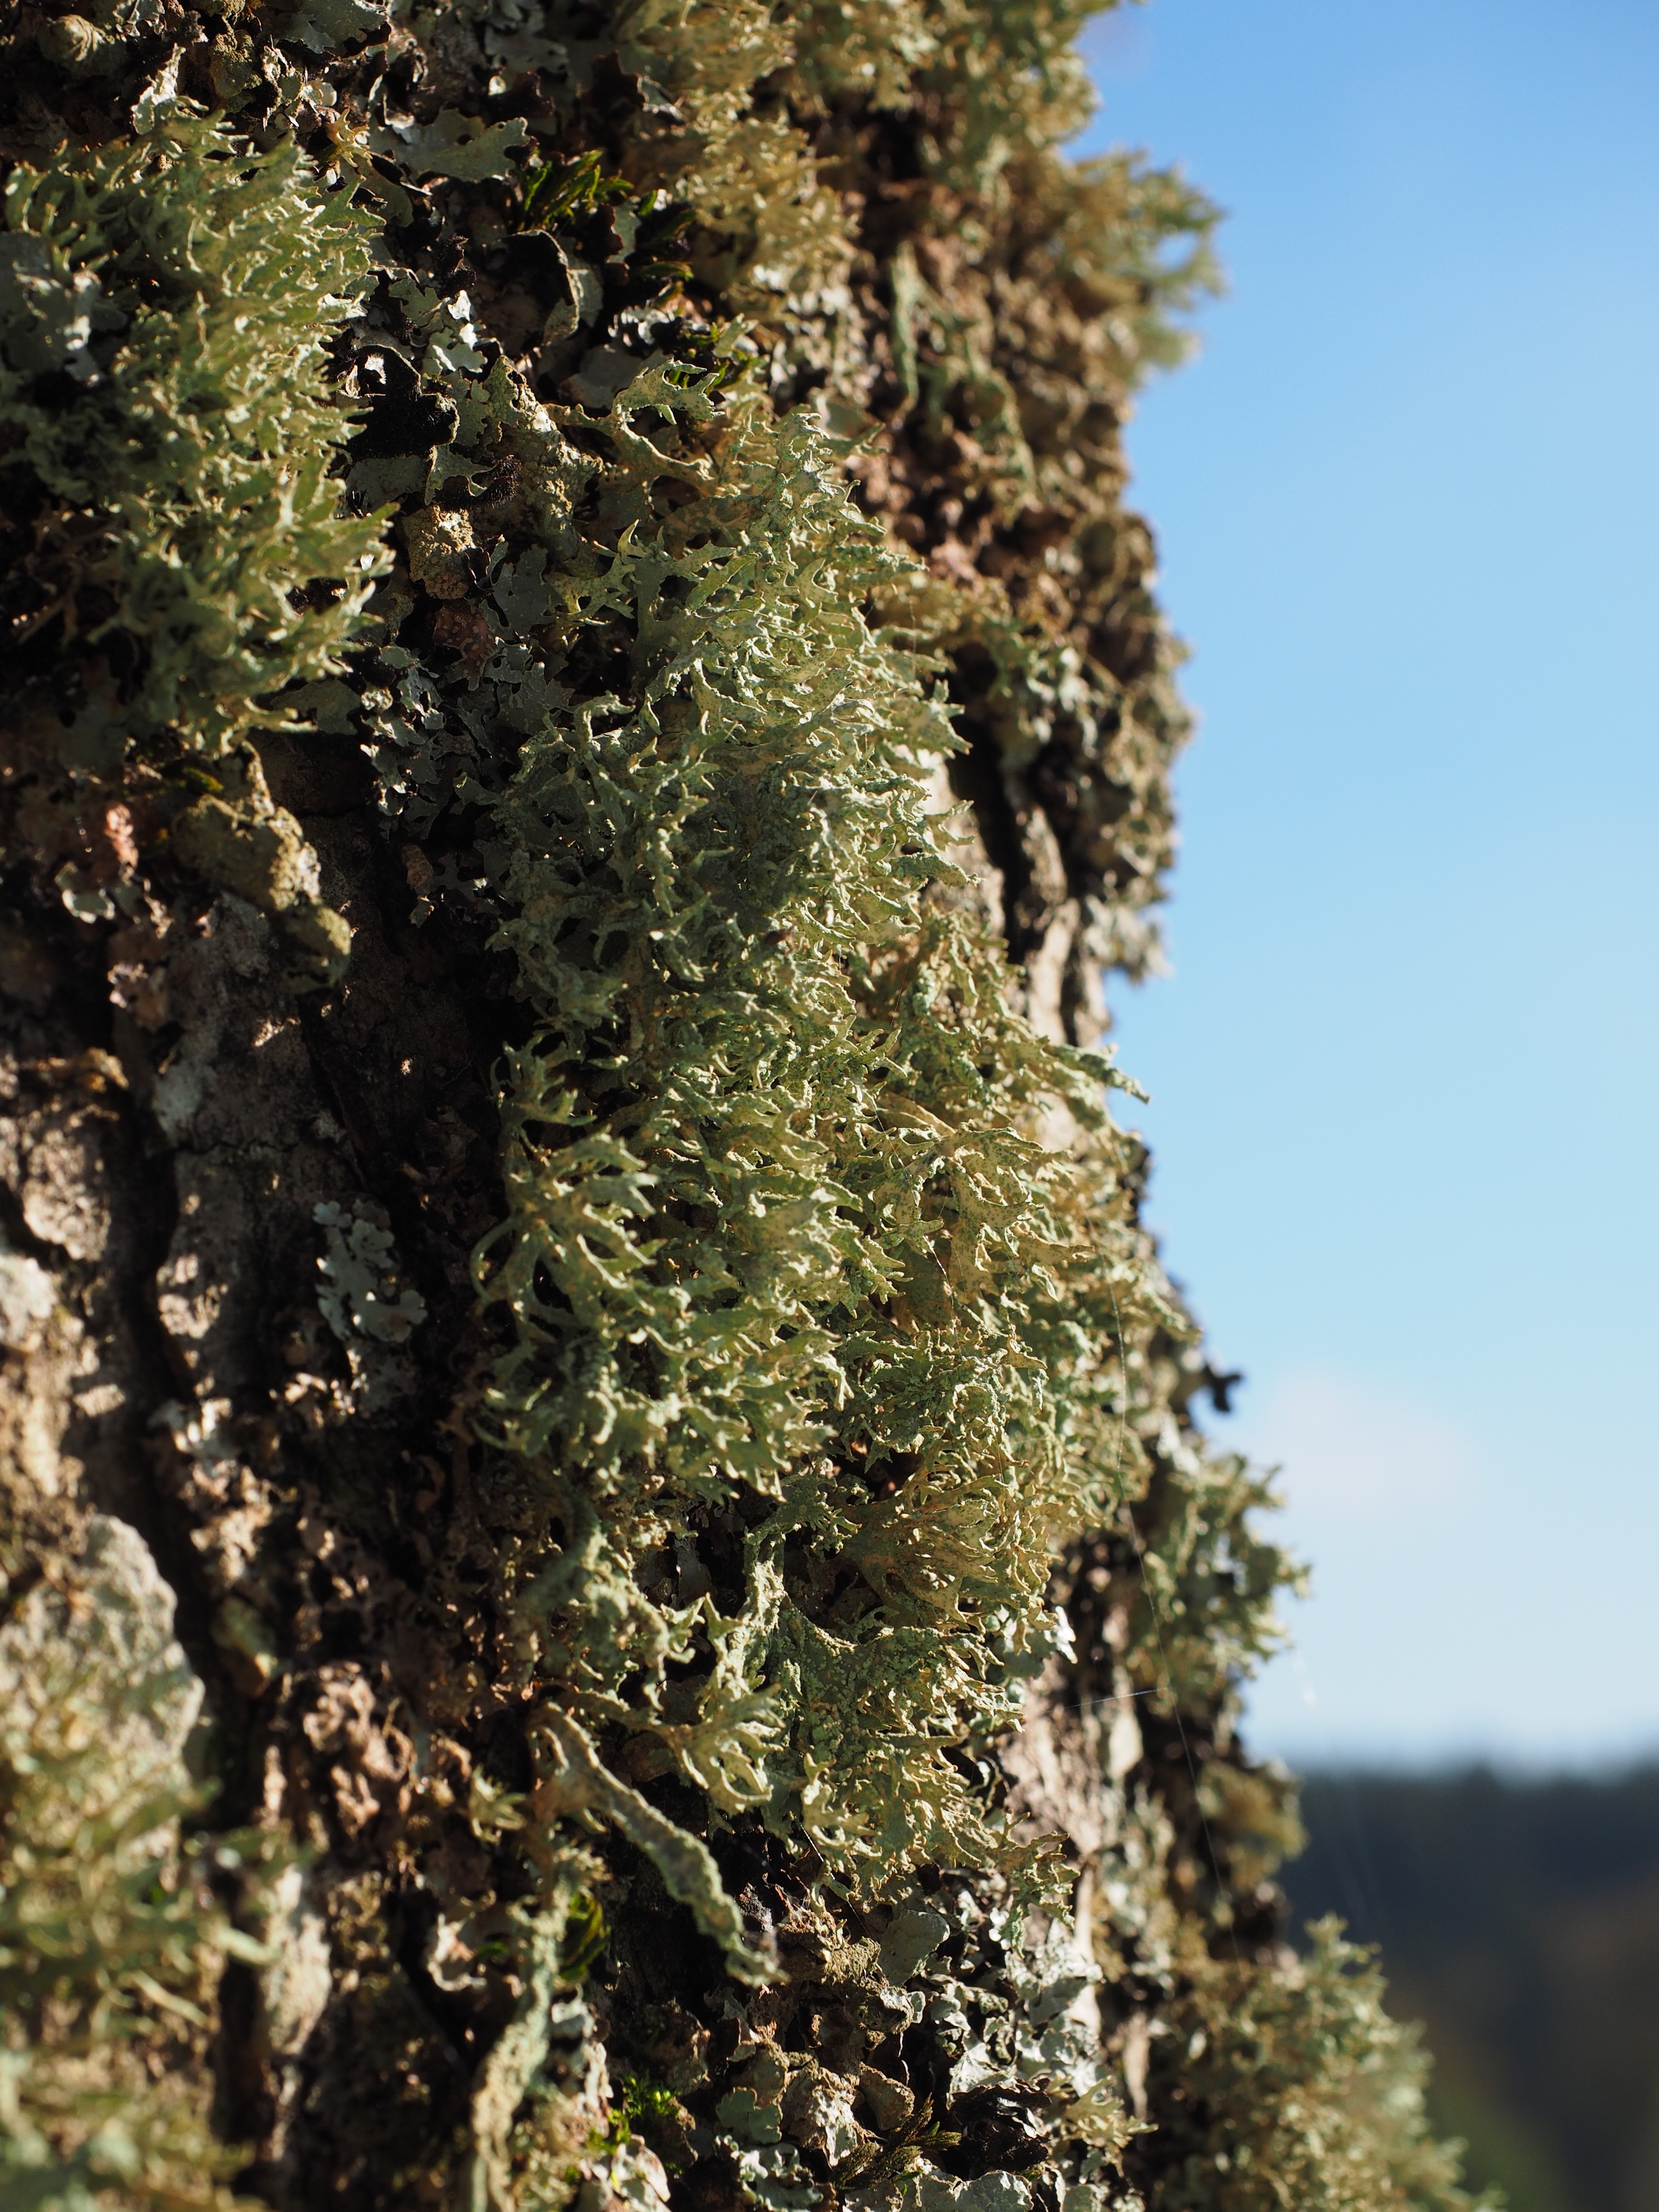
tree, plant, leaf, flower, trunk, moss, green, produce, botany, agriculture, flora, conifer, lichen, spruce, shrub, fouling, flowering plant, tree moss, woody plant, land plant, soredi se astflechte, ramalina farinacea, pflaumenflechte, evernia prunastri, pseudevernia furfuracea, kleienflechte, brush braid, elchgeweihflechte